Karlsrofältet

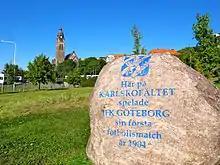
The memorial stone at Karlsrofältet. The Annedal Church is visible in the background.

The site was originally planned to house the new Sahlgrenska University Hospital, and the municipality bought the land in 1896 for that purpose. The plans were however changed and the land was instead converted to a playground for the planned Änggården garden city. Sports clubs from around the nearby Linnéstaden district also started using the field.